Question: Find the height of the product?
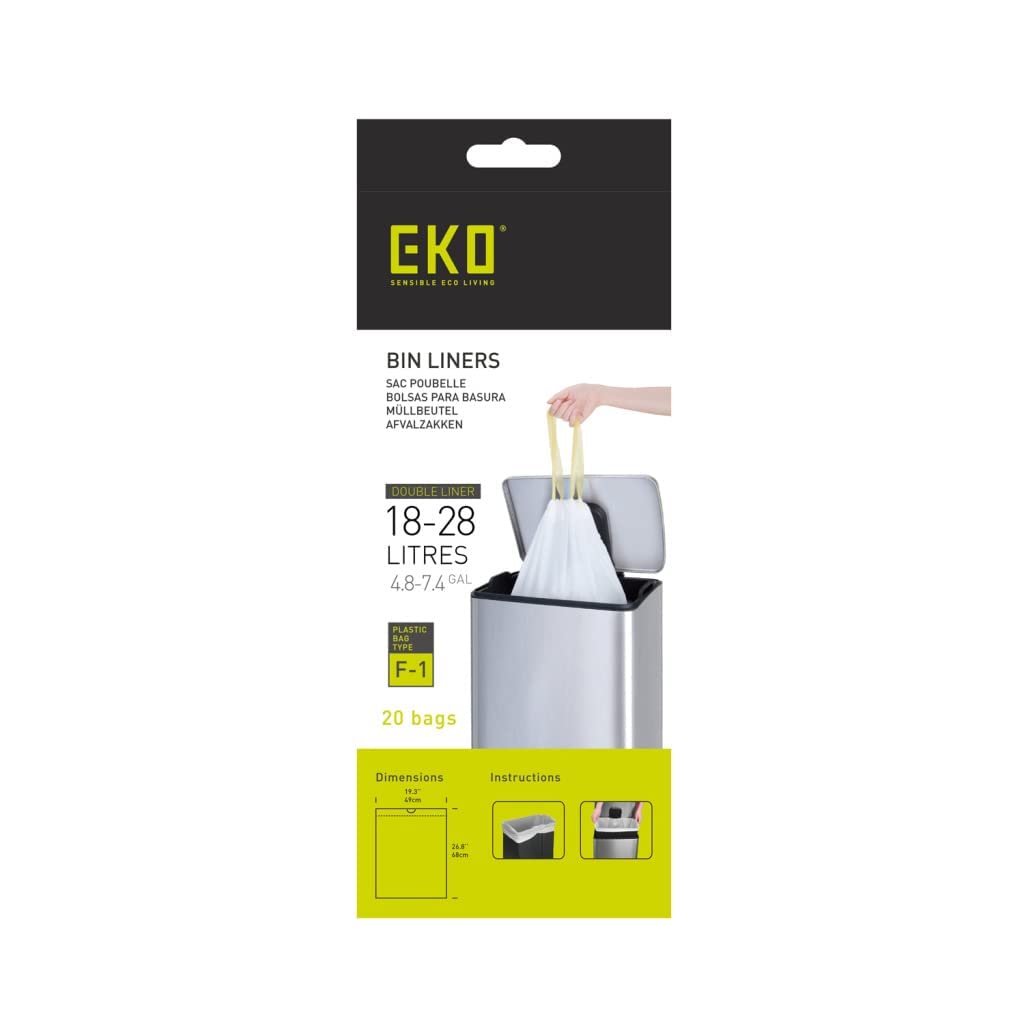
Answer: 49.0 centimetre